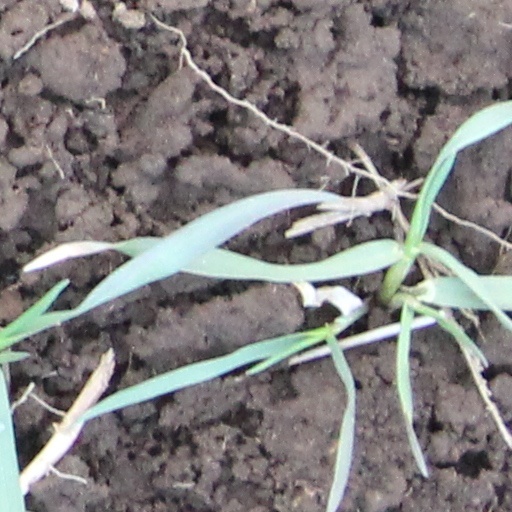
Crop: wheat